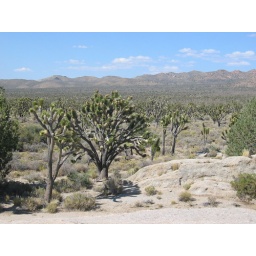
joshua tree forest near cima